62nd Light Anti-Aircraft Regiment, Royal Artillery

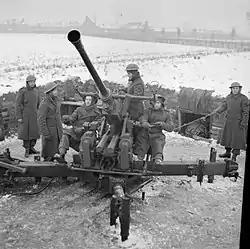
A Bofors 40 mm LAA gun crew under training, January 1942.

186 LAA Bty was attached to 49th AA Bde within the division until mid-June 1941 when it embarked for Malta as part of a much-needed AA reinforcement for the besieged island, which was under constant air attack. The battery arrived in Malta in August 1941 and joined 74th LAA Rgt there. It later served in the Allied landings in Sicily and Italy.